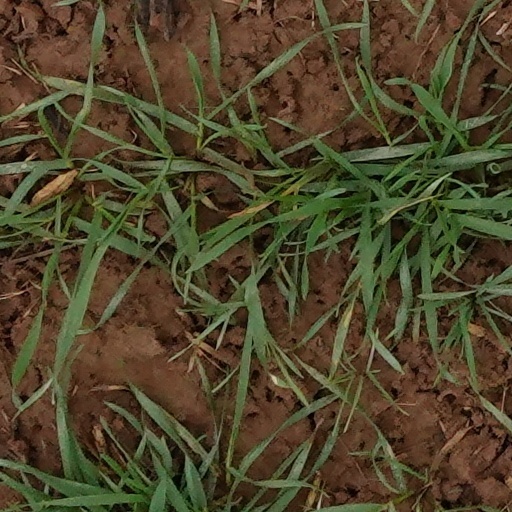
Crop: wheat